Circus music

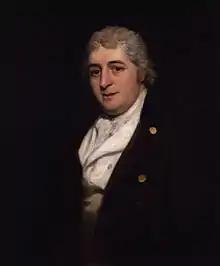
Charles Dibdin, first known composer of circus music

Although circuses have been in existence since the time of the ancient Romans, circus music first started as a performance by a fiddler or a flutist. It was not until the twentieth century that circus music was performed by big bands.